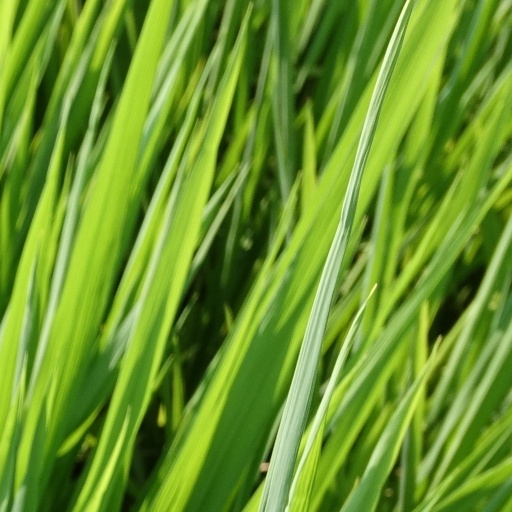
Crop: rice